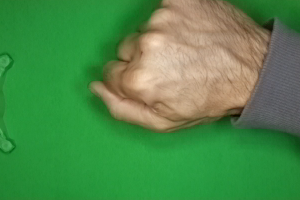
Label: rock